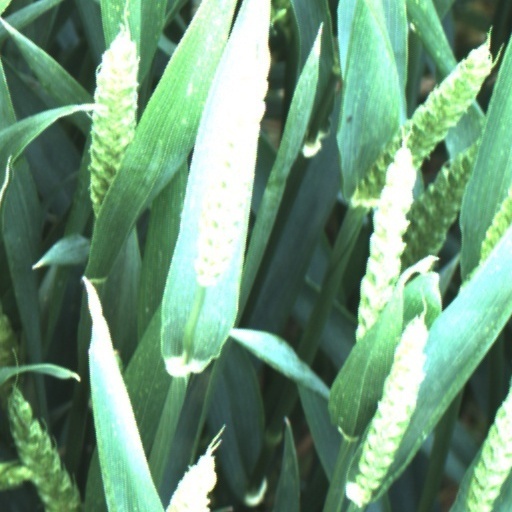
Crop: wheat